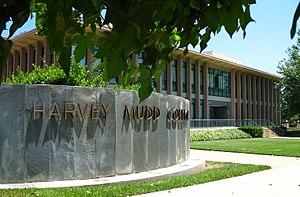
Edward Durell Stone est un architecte américain moderniste du XXᵉ siècle.